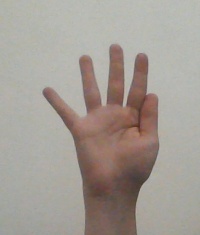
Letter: sheen